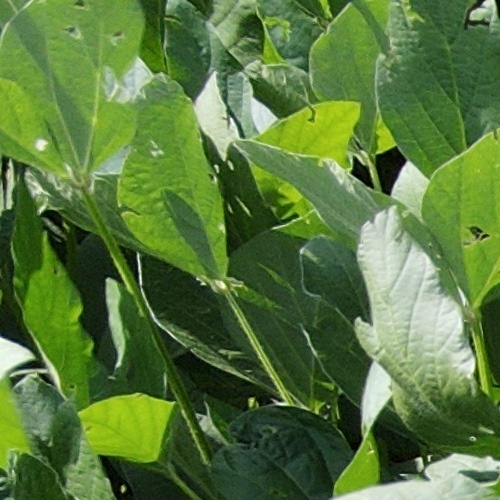
Label: Caterpillar